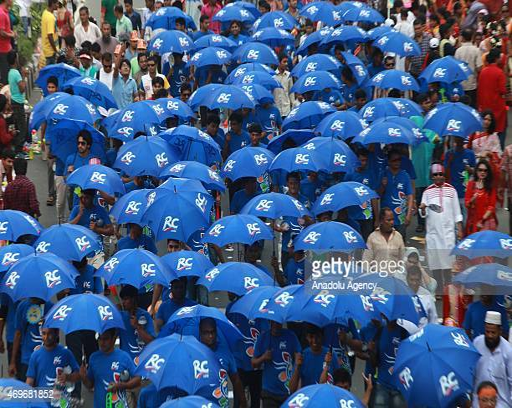
people participate in a rally to celebrate the first day